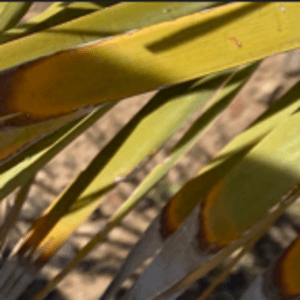
Label: Potassium Deficiency